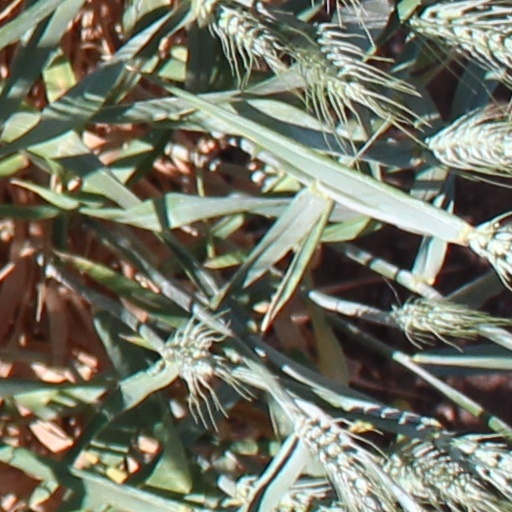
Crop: wheat